Farman F.190

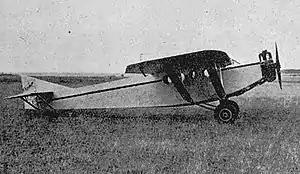

The Farman F.190 was a utility aircraft built in France in the 1920s and 1930s. It was a high-wing, strut-braced monoplane of conventional configuration with a fully enclosed cabin and fixed, tailskid undercarriage. Popular both as a private aircraft and in the air taxi role, some 30 examples were also operated by airlines in France and elsewhere in Europe. Fifteen of these joined Air France's fleet in 1933 from the fleets of the smaller airlines it had absorbed.